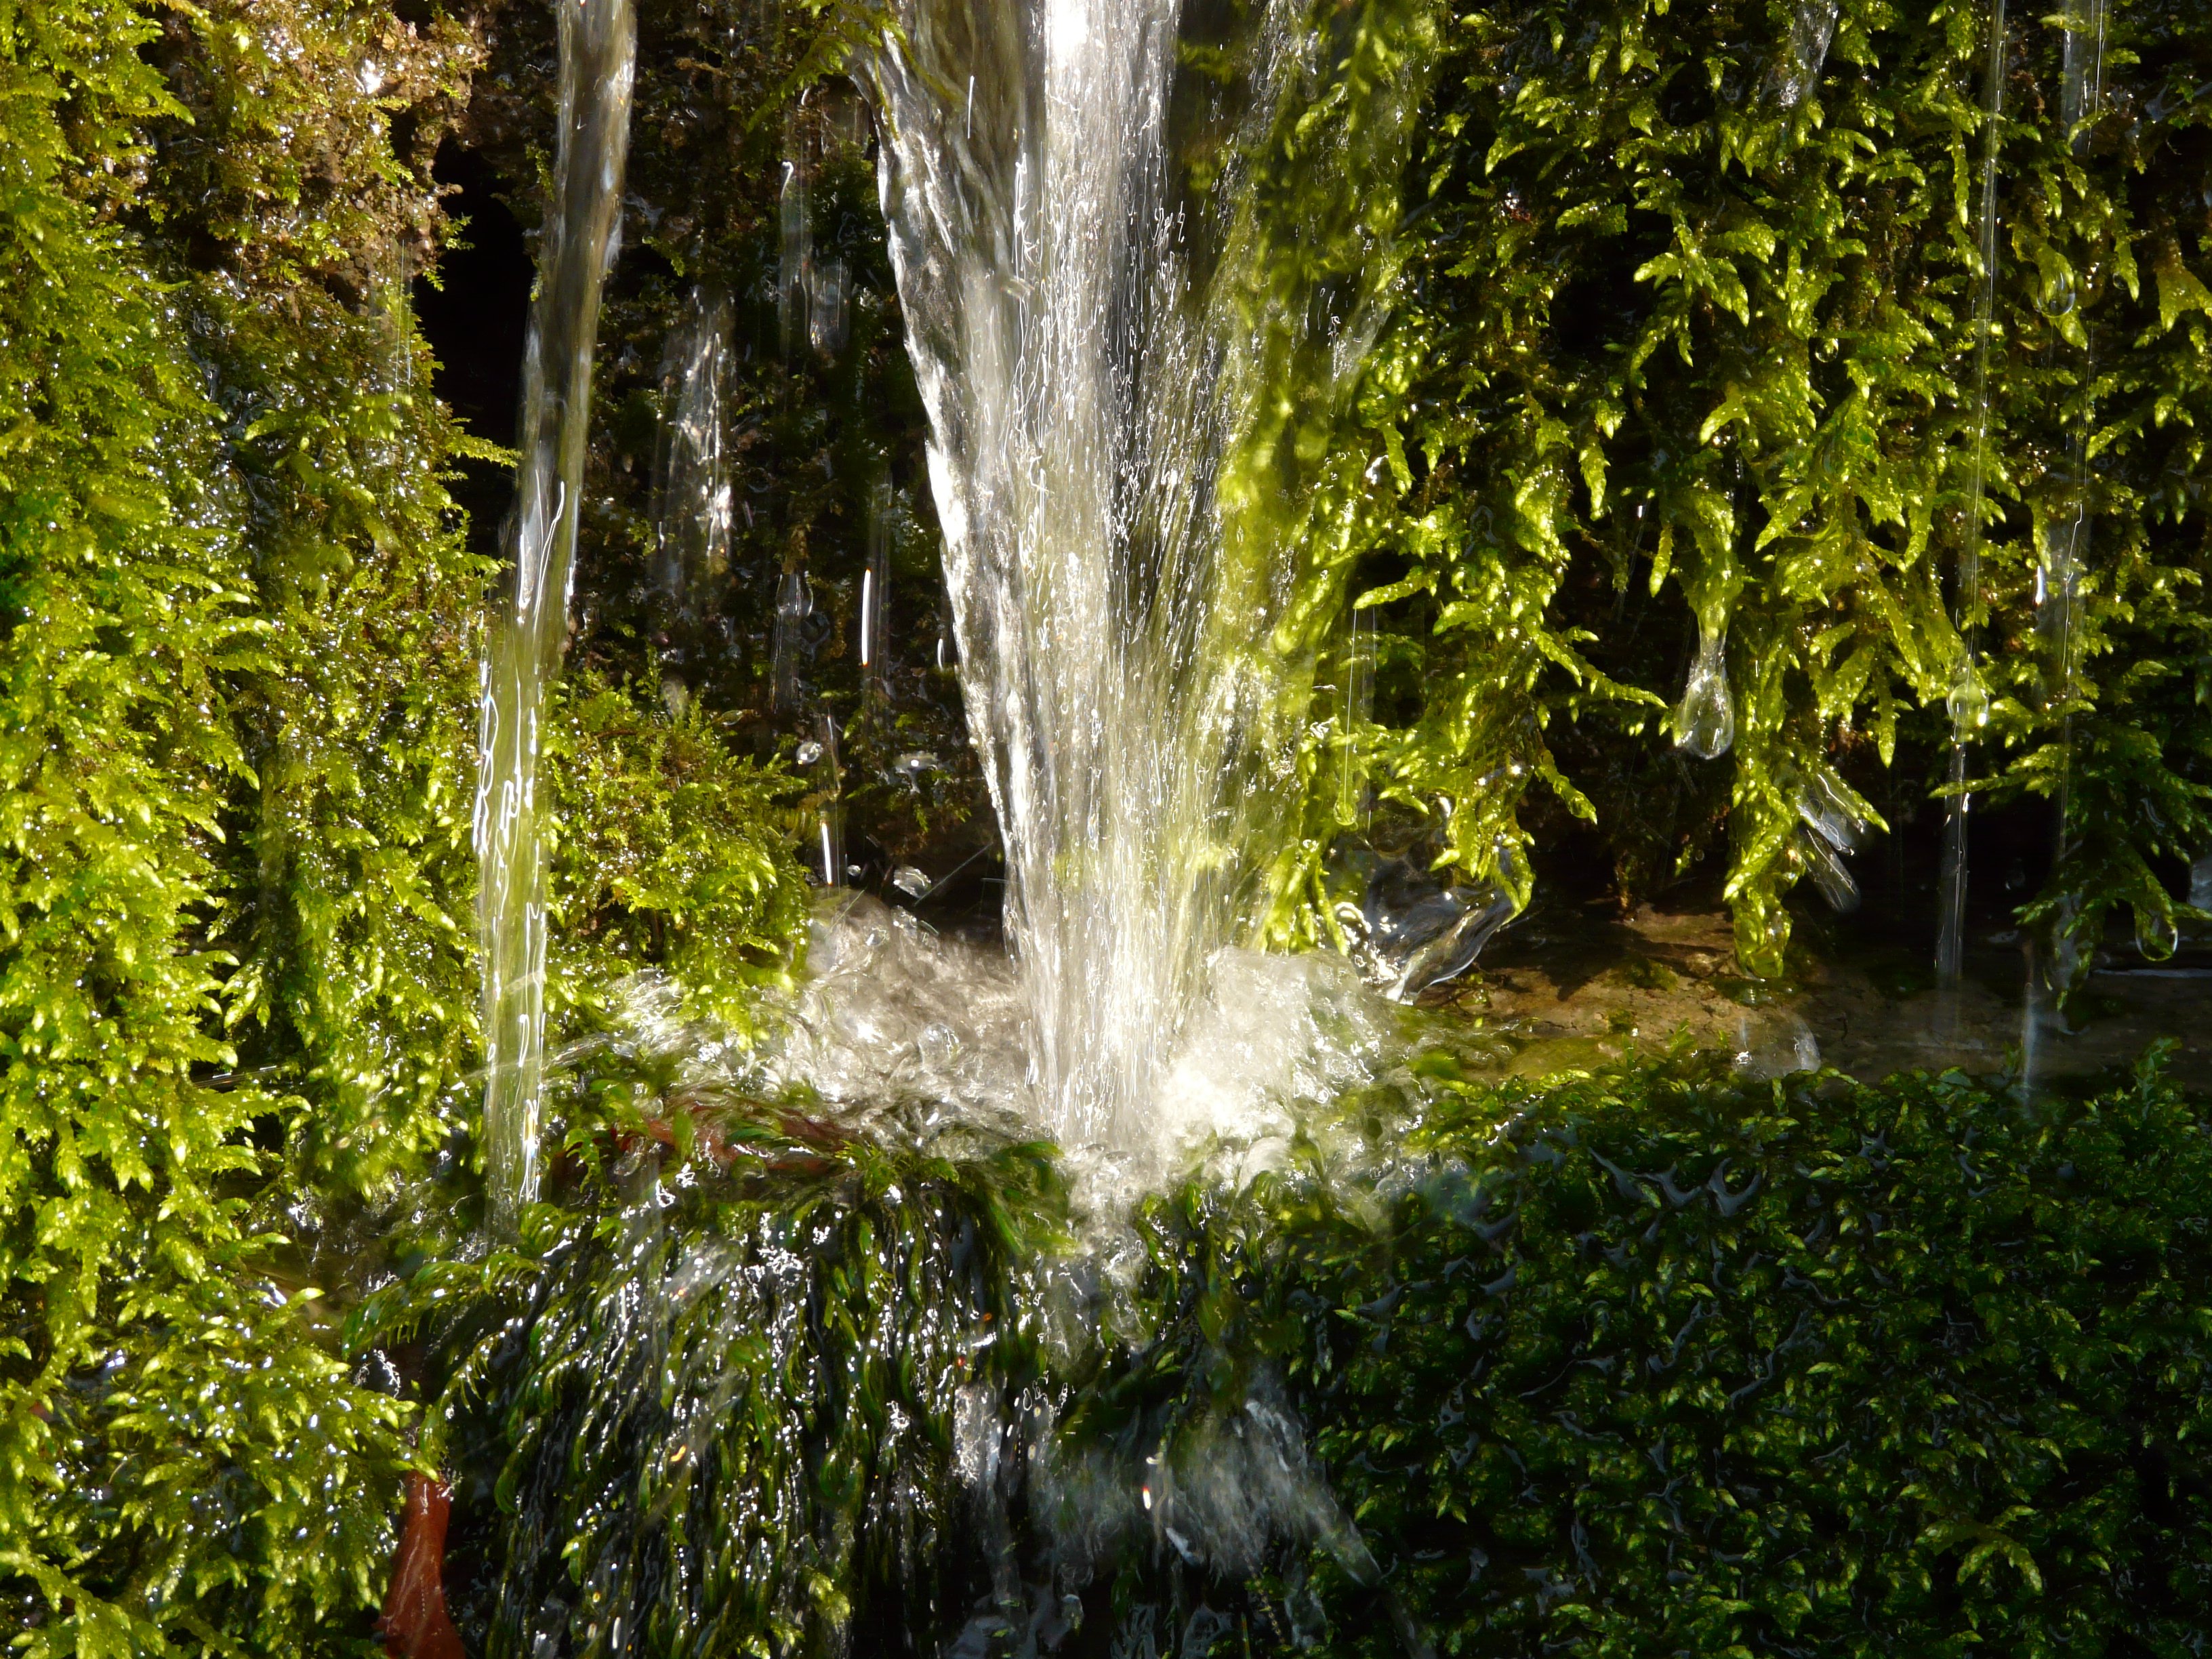
tree, water, nature, forest, grass, waterfall, creek, sunlight, leaf, flower, moss, stream, green, jungle, splash, autumn, botany, garden, flora, bubble, body of water, vegetation, rainforest, woodland, bach, habitat, water feature, tufa, natural environment